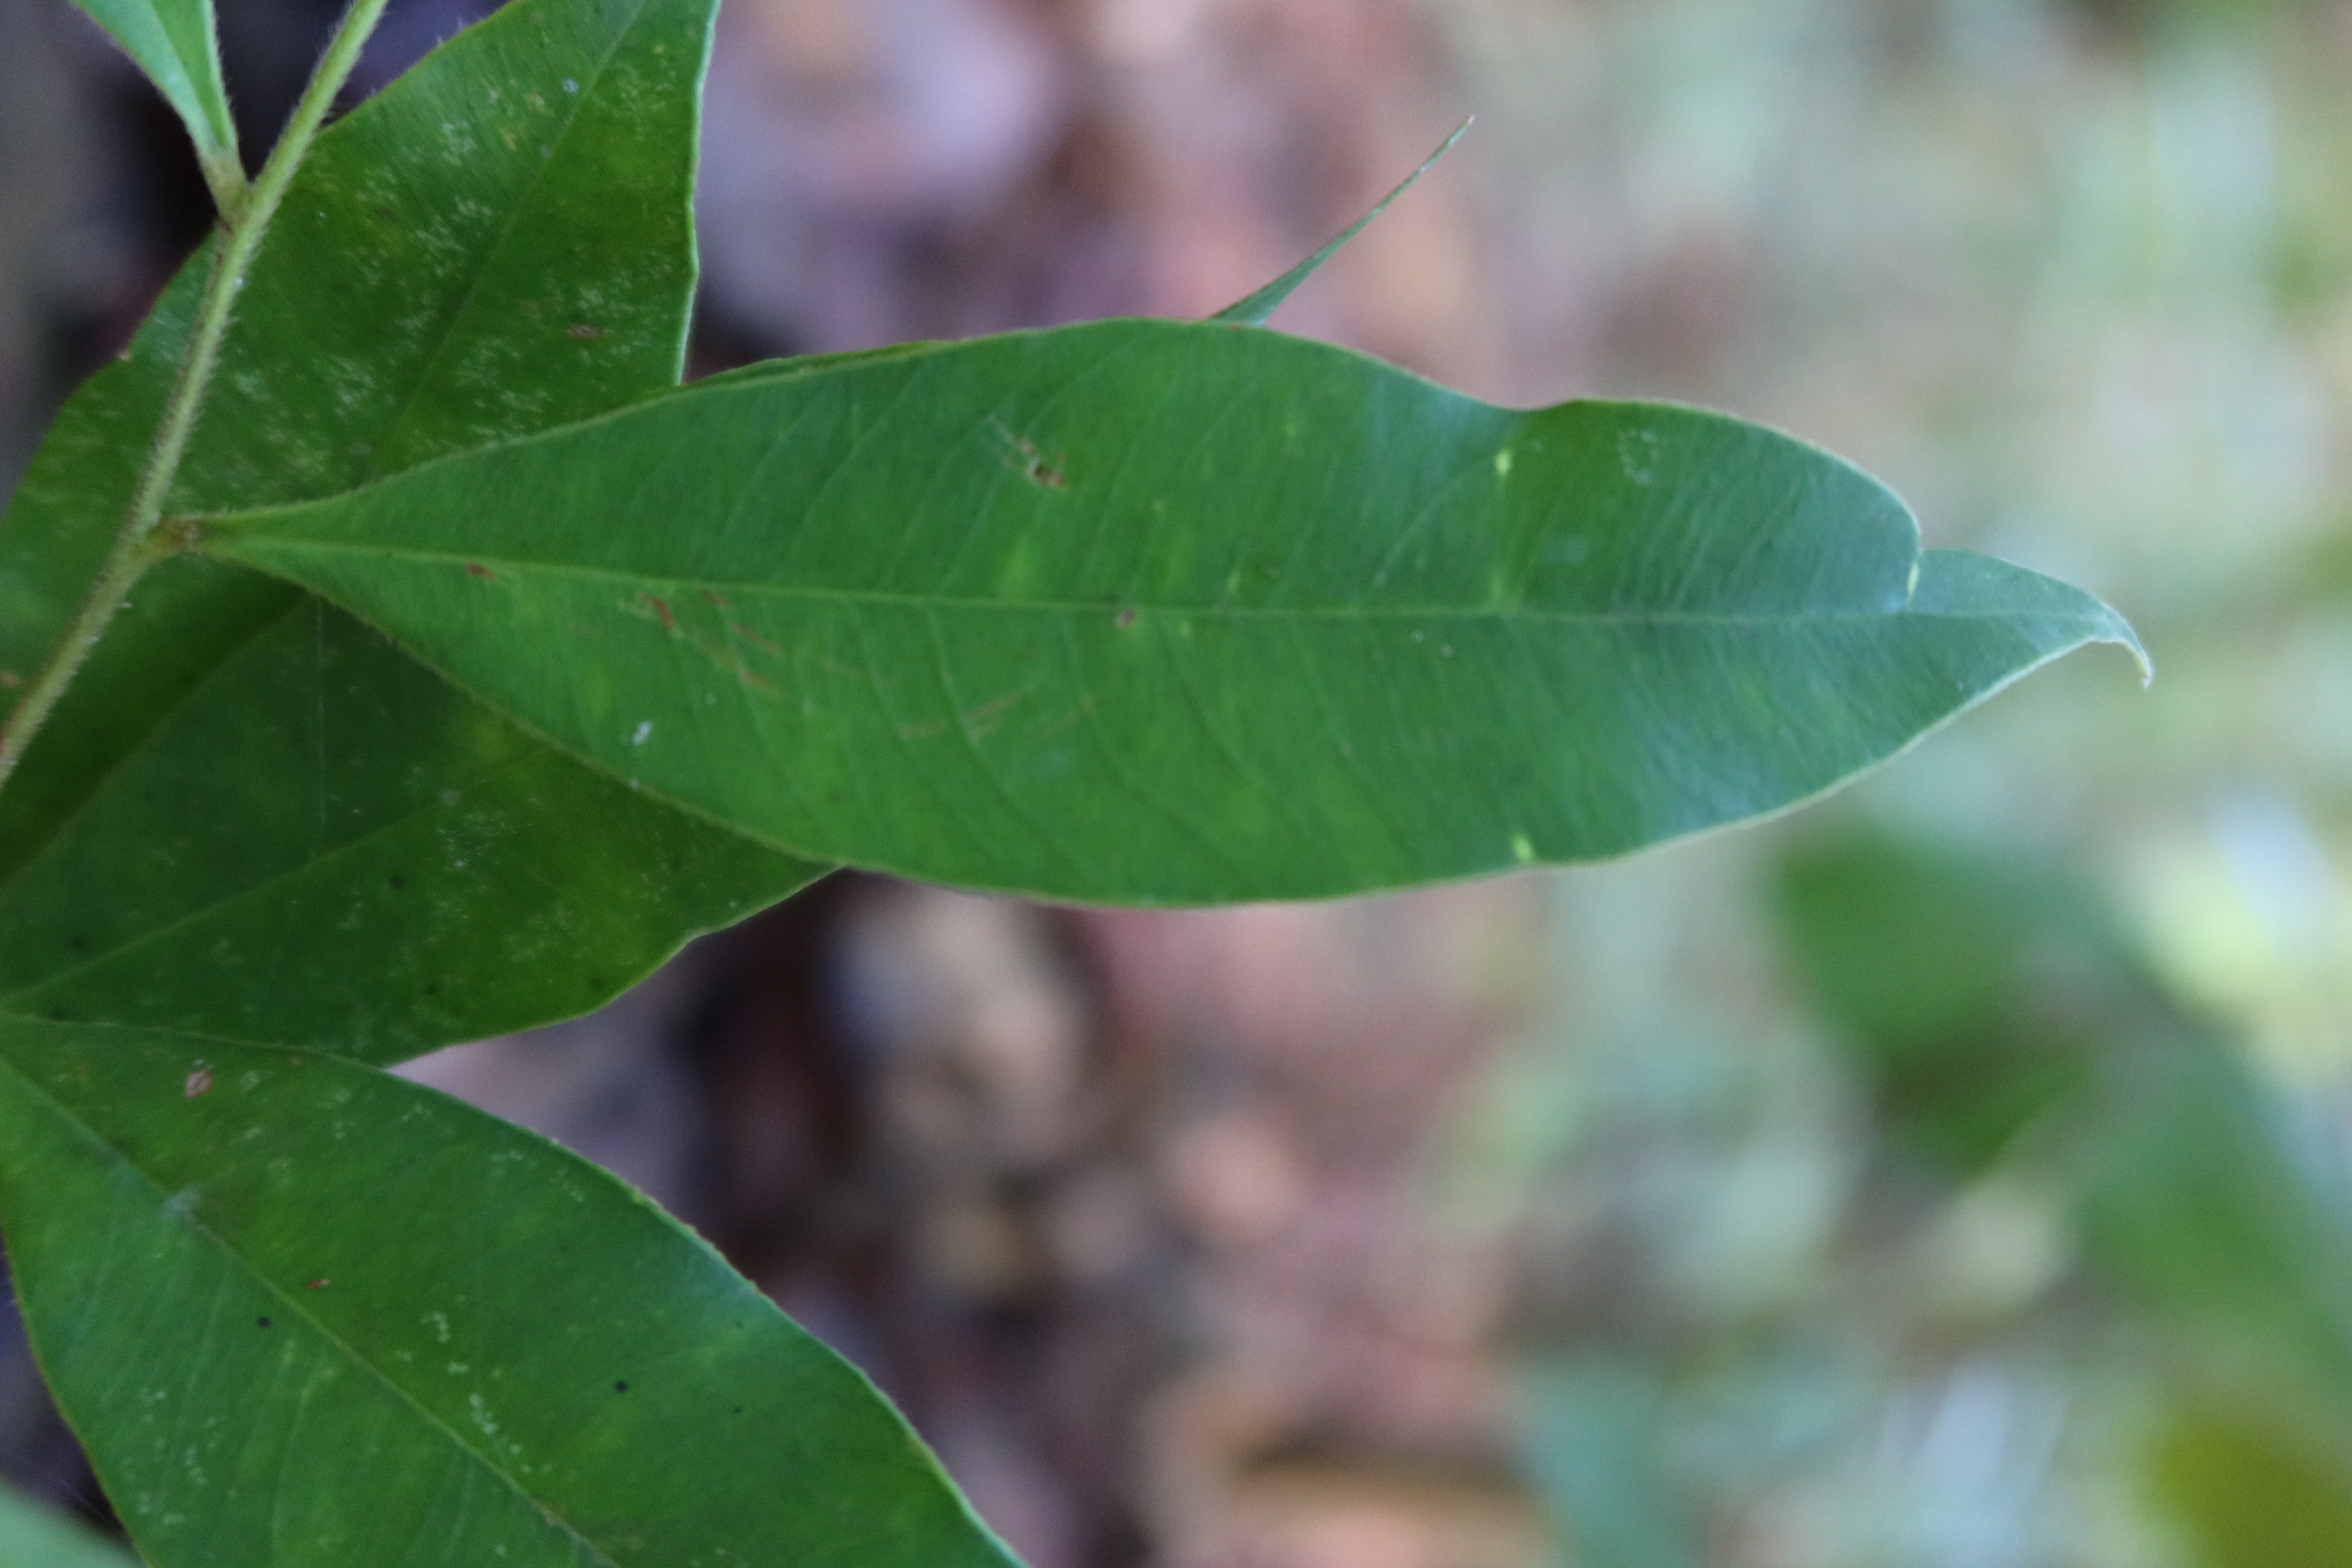
Label: Brown spots